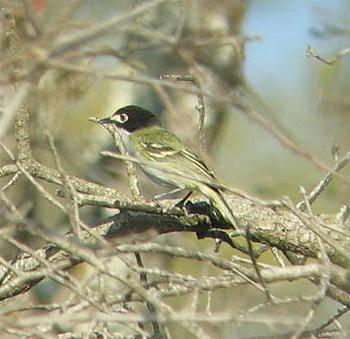
A photo of a black capped vireo